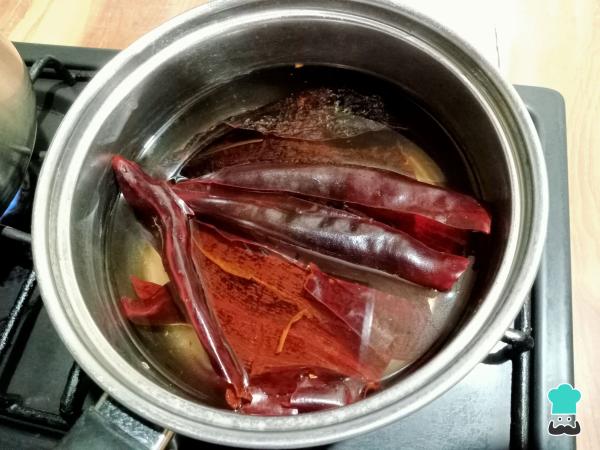
Suaviza los chiles en agua caliente y déjalos reposar ahí de 10 a 15 minutos. Previamente debes retirar las venas y semillas.